San Juan Hill

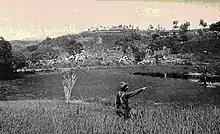
US Army photo taken near the base of Kettle Hill circa July 4, 1898. The soldier is pointing up to the top of Kettle Hill. In the background you can see the block houses on San Juan Hill and the American encampment.

San Juan Hill is a series of hills to the east of Santiago, Cuba, running north to south. It is located in the province of Santiago de Cuba, in the southeastern part of the country, 800 km east of Havana, the capital of the country. San Juan Hill is located 633 meters above sea level.